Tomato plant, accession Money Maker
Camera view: vertical (180 deg); turntable rotation: 240 degrees
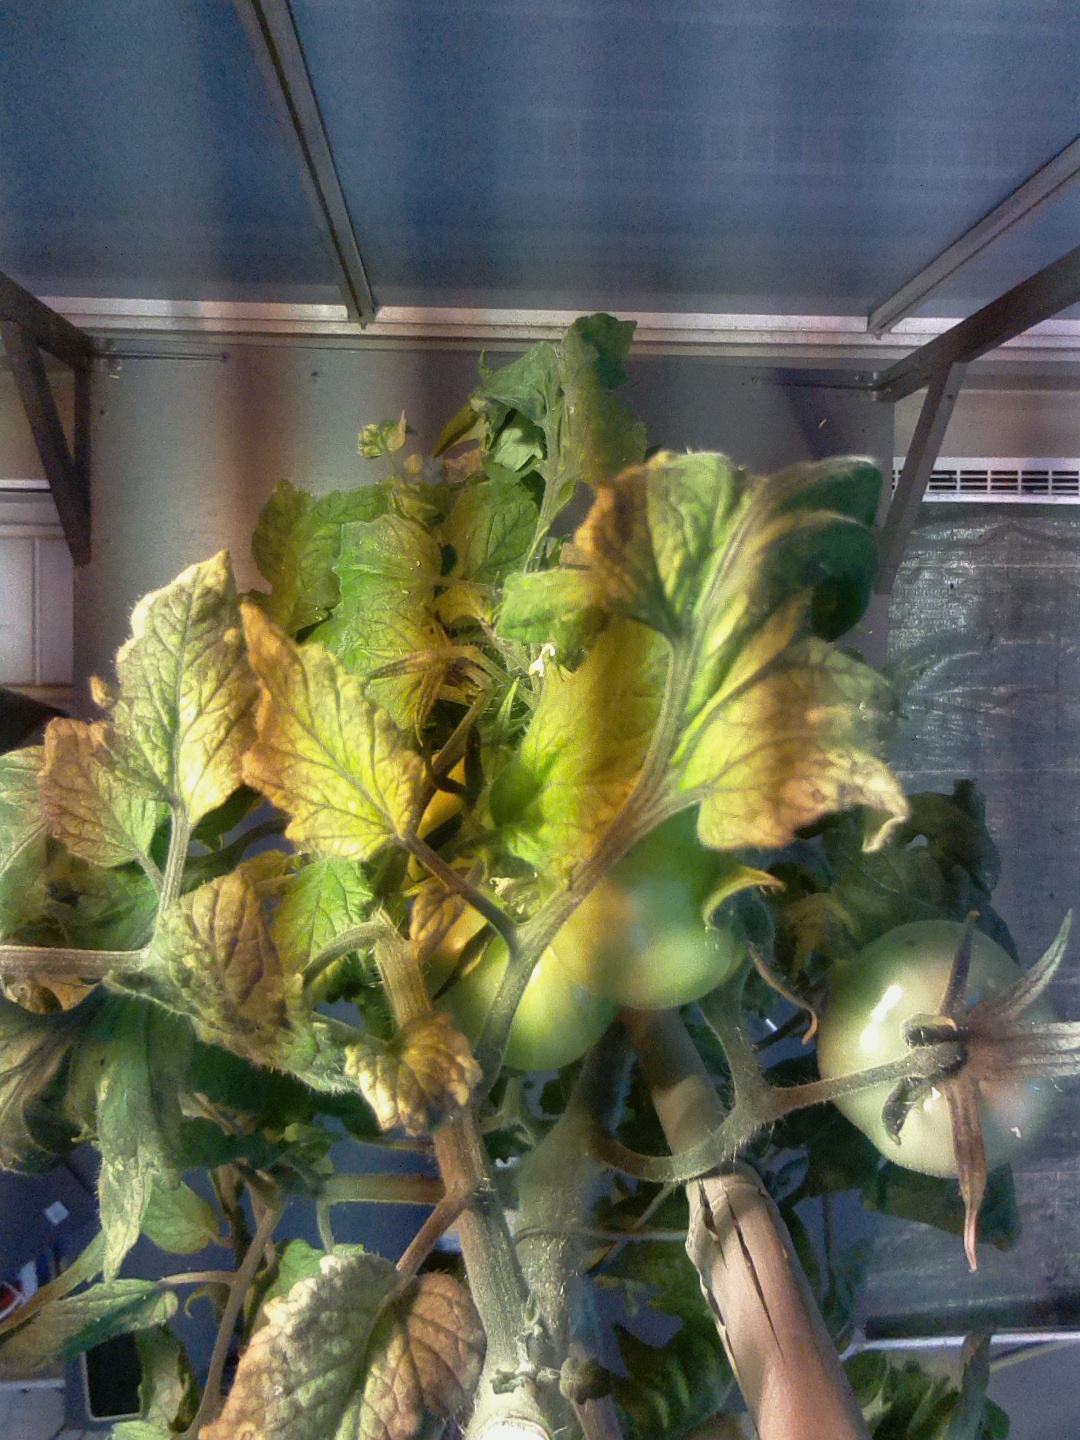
BBCH growth stage 78: 80% -90% of final fruit size